List of colonial governors of New Jersey

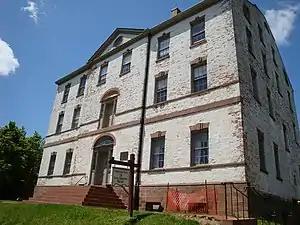
A red and white brick house with a sign in front of the house.

The territory which would later become the state of New Jersey was settled by Dutch and Swedish colonists in the early seventeenth century. In 1664, at the onset of the Second Anglo-Dutch War, English forces under Richard Nicolls ousted the Dutch from control of New Netherland (present-day New York, New Jersey, and Delaware), and the territory was divided into several newly defined English colonies. Despite one brief year when the Dutch retook the colony (1673–74), New Jersey would remain an English possession until the American colonies declared independence in 1776.